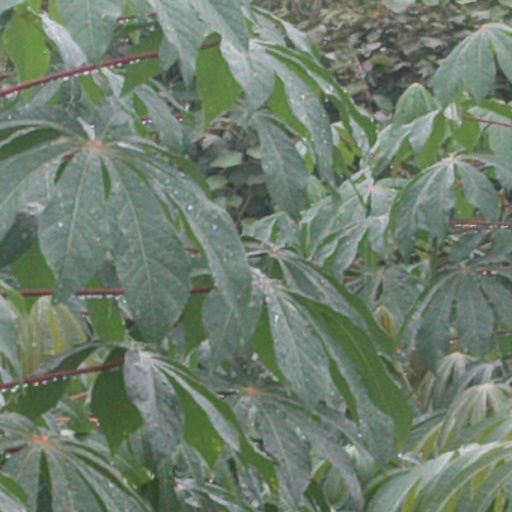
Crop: cassava